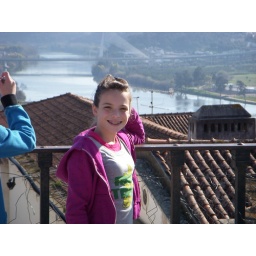
Kasey overlooking the river atop the hill in Coimbra